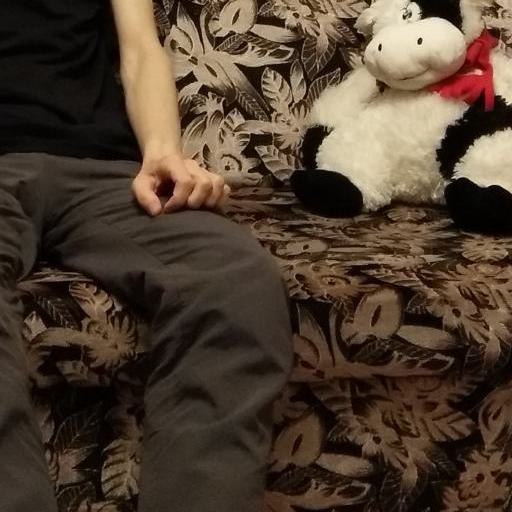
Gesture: no_gesture